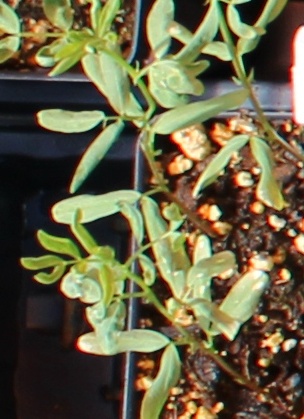
Label: Lentil